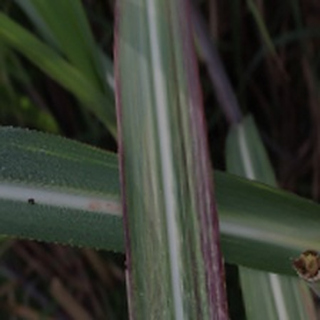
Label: sugarcane_bacterial_blight